Roxas City

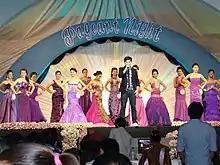
Roxas City Sinadya sa Halaran Beauty Pageant 2010

Located at the heart of the city, this park has two divisions. The first division lies near the Panay River banks. It houses a famous landmark (Roxas City Bandstand), where it is the exact location were signing of MOA, chartering Municipality of Capiz into City of Roxas. At the right-end of the first division, stands the life-size chess plaza.